Margaret Berger

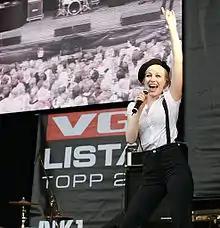
Berger performing live in 2006

Her second album, "Pretty Scary Silver Fairy", was released on 2 October 2006. The album reached number eight in Norway and received positive reviews. Influenced by Björk, Daft Punk and The Knife, the album was a departure from her previous effort, and featured a mixture of electronic and dance-pop music.